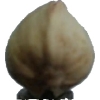
Label: pistachio